Henri, Count of Paris (1908–1999)

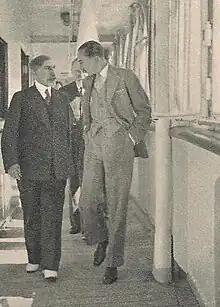
Henri with Charles Maurras in 1934.

In 1954, Henri met Charles de Gaulle and continued their relationship through correspondence. In 1958, Henri gave his support to de Gaulle, who was called back from his self-imposed exile to save the French Republic from insurrection in Paris. Thereafter, Henri became a frequent visitor to the Élysée Palace, where de Gaulle waited for Henri "by the staircase or outside, reserved a special armchair for him and lit his cigarette." There, they frequently discussed French history together, with Henri noting that de Gaulle loved to pronounce the word 'king'.